HP-20S

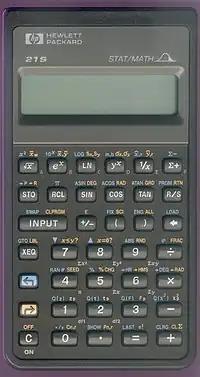
HP-21S

The HP 21S is a variant of the 20S designed specifically for statistical calculations. HP's stated goal in releasing the 21S was to eliminate the need for statistics tables, just as the HP-35 had previously eliminated for trigonometric and log tables.